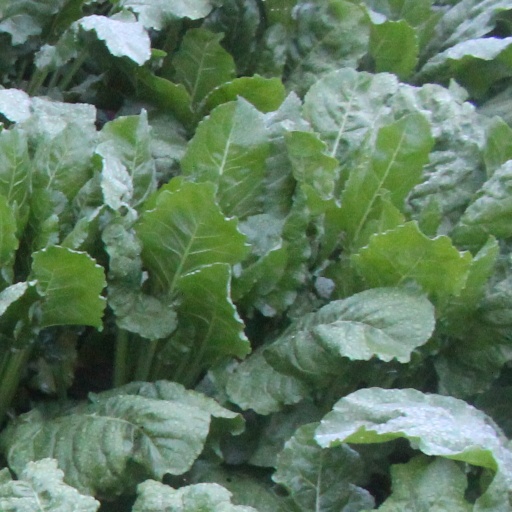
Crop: sugar beet